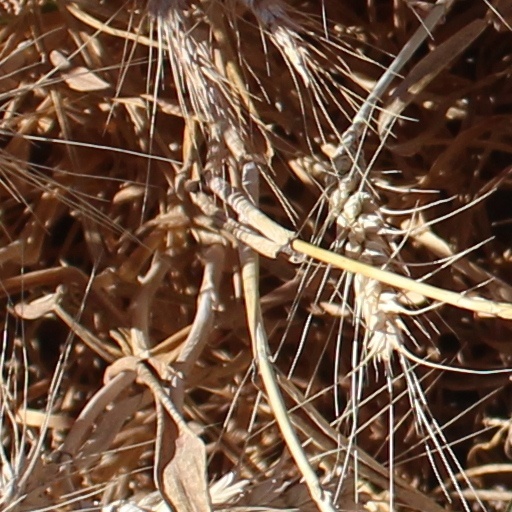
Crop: wheat